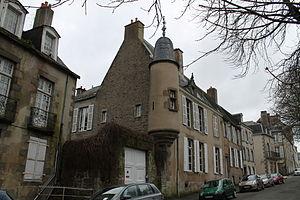
L'Hôtel Chappedelaine à Mayenne.
Cet article recense les monuments historiques de la Mayenne, en France.
Mayenne est une commune de l'Ouest de la France, située à 250 km à l'ouest de Paris. C'est l'une des deux sous-préfectures du département de la Mayenne dans la région des Pays de la Loire.
L'hôtel Chappedelaine est un hôtel particulier de Mayenne.